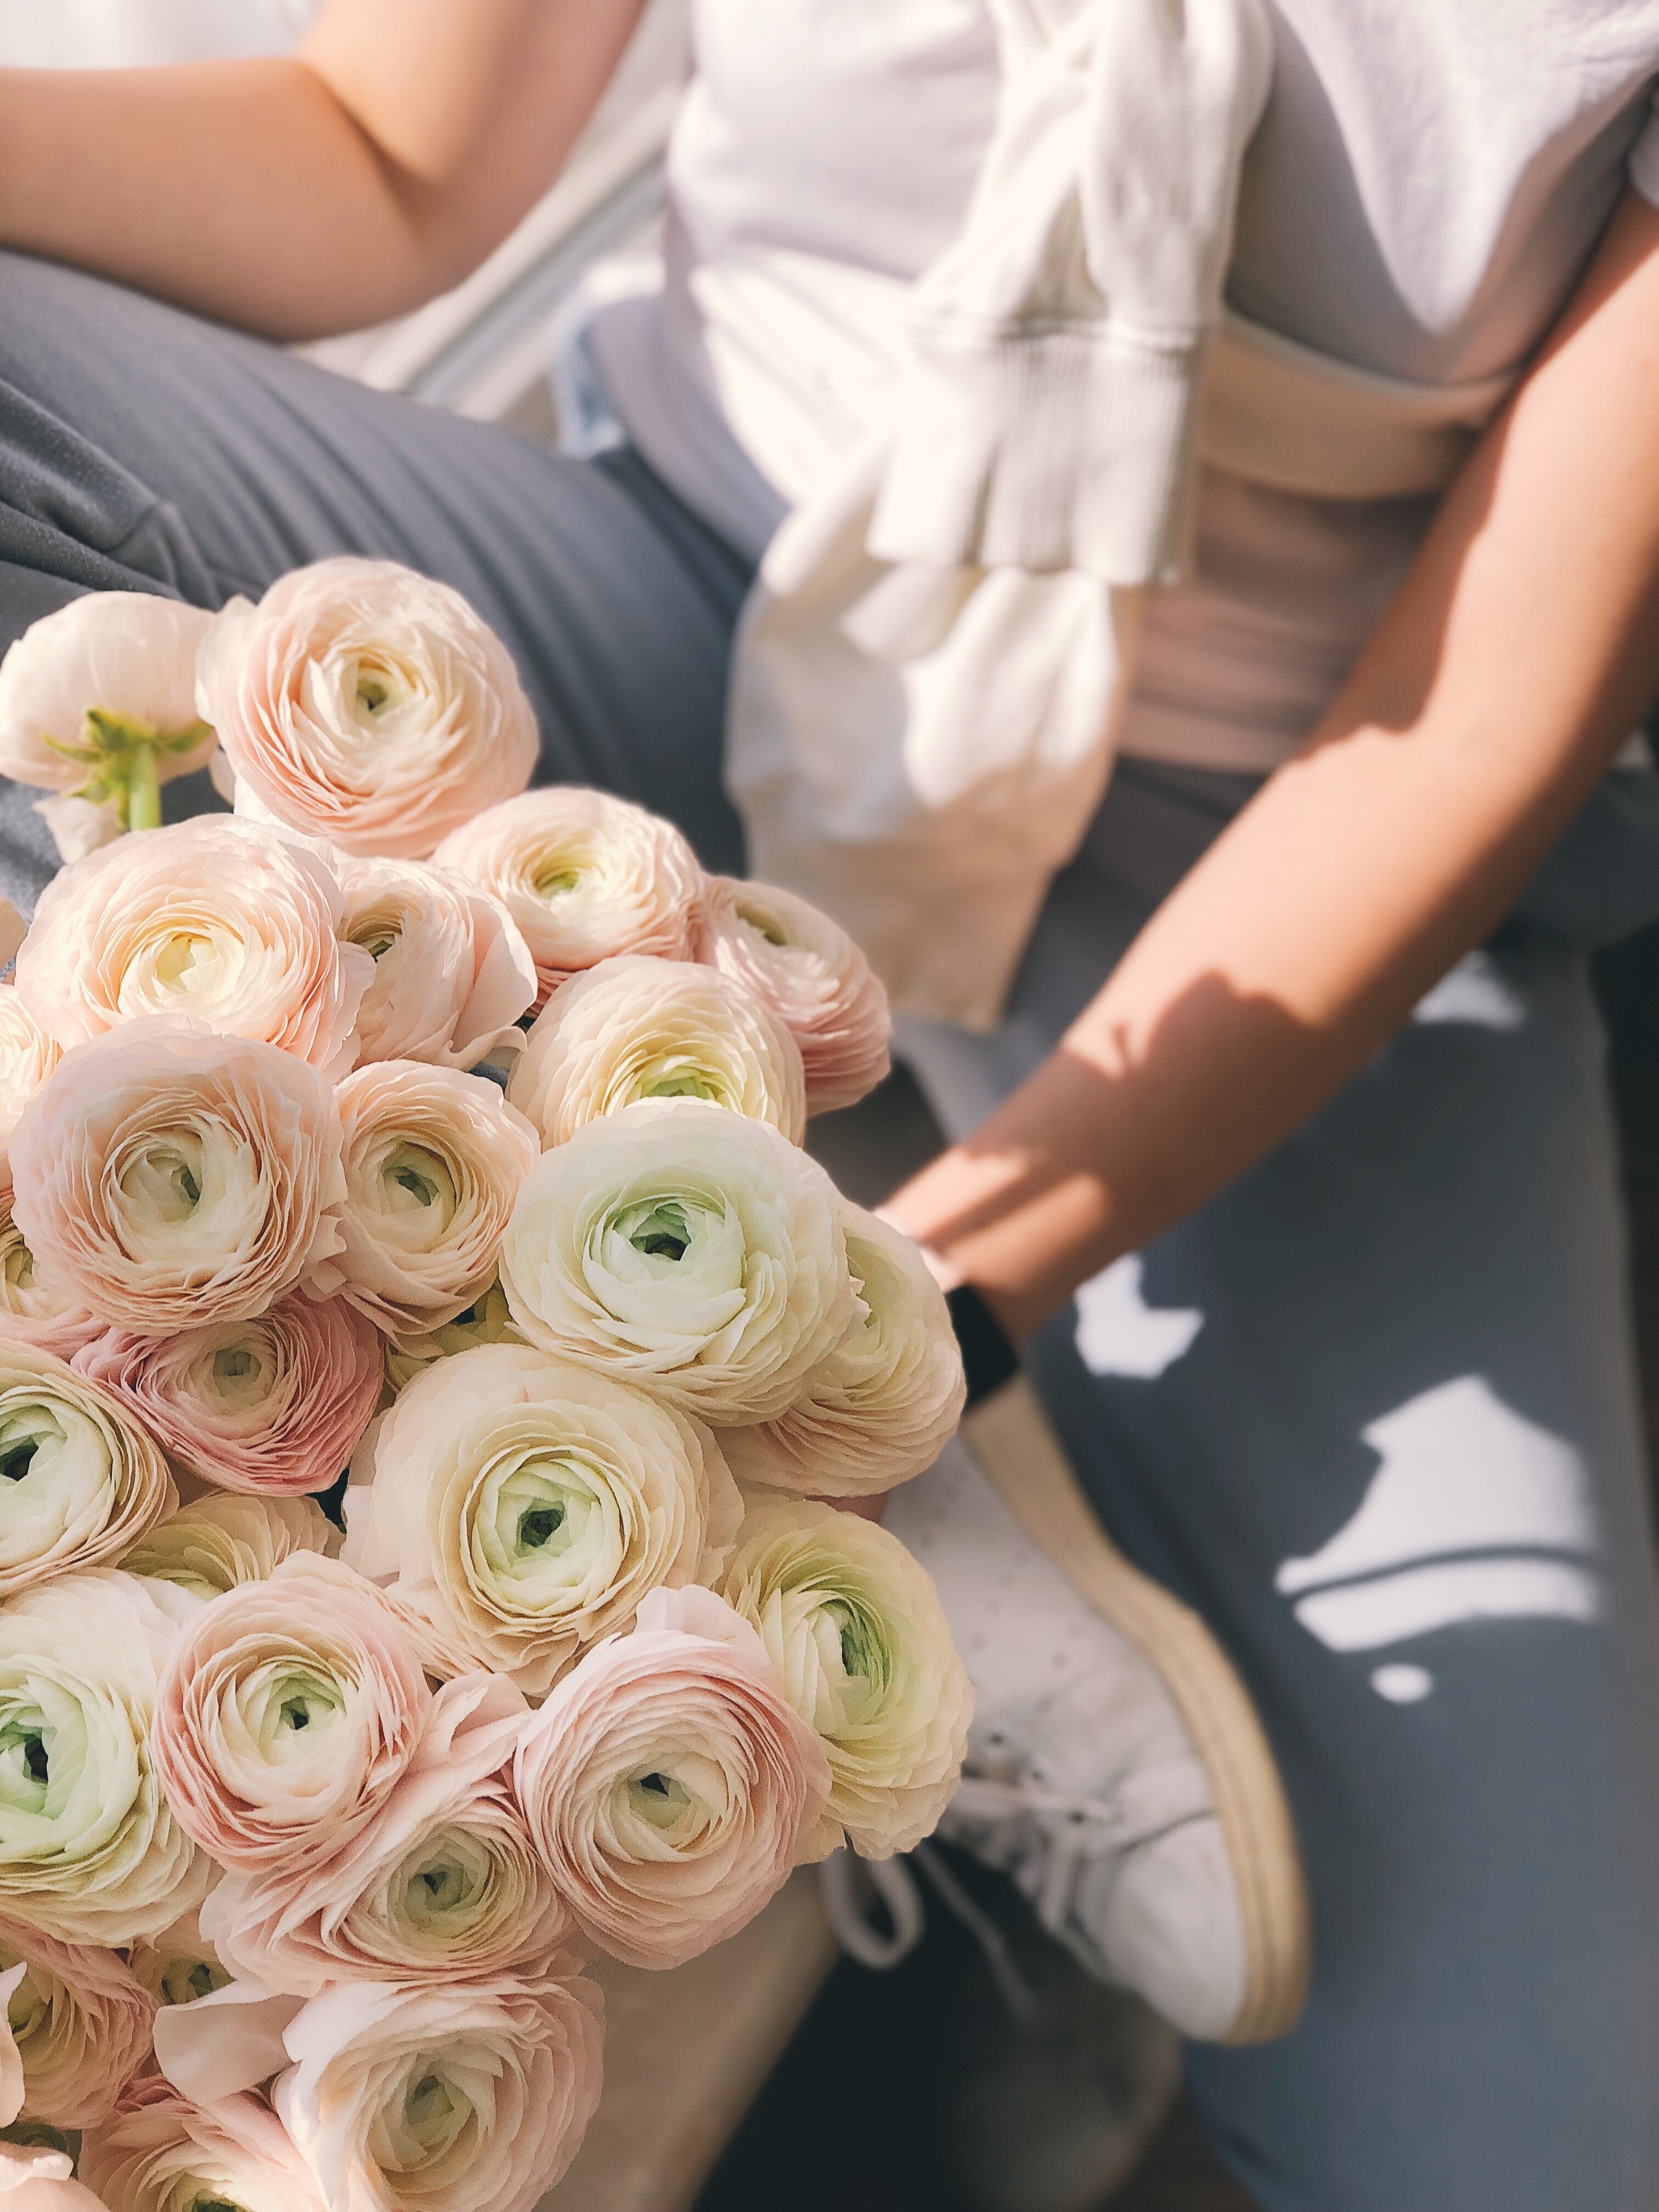
bouquet, flower, rose, floristry, pink, flower arranging, garden roses, cut flowers, plant, rose family, hand, floral design, yellow, bride, rose order, petal, finger, wedding ceremony supply, dress, wedding, peach, ceremony, wedding dress, artwork